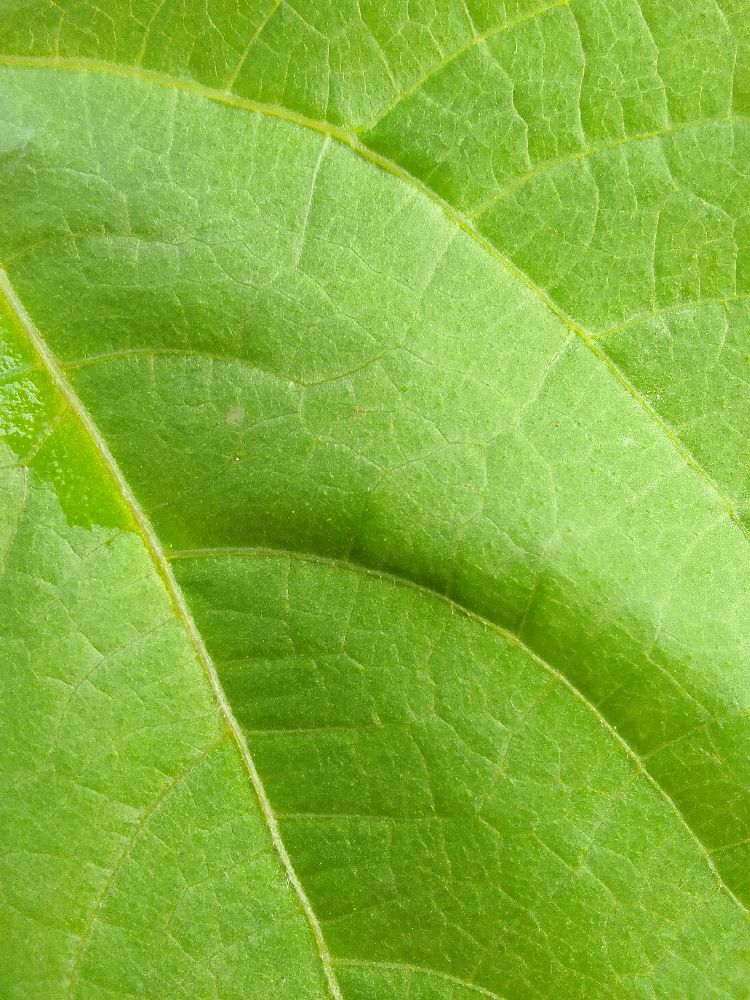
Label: healthy